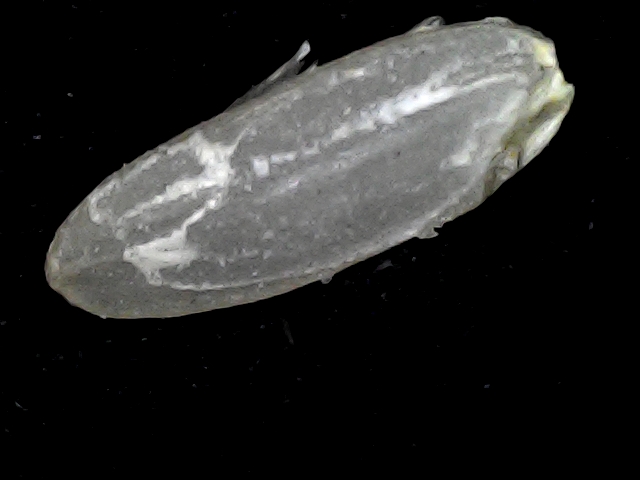
Rice variety: BD72